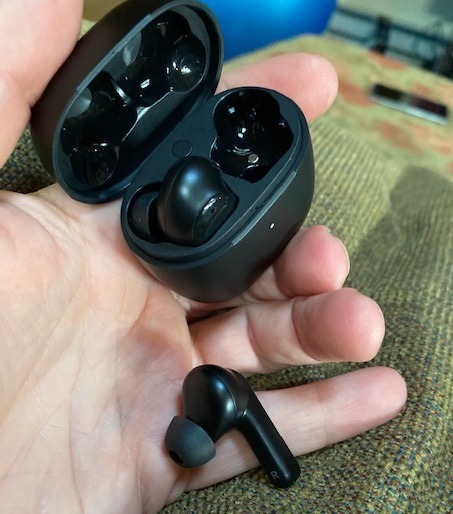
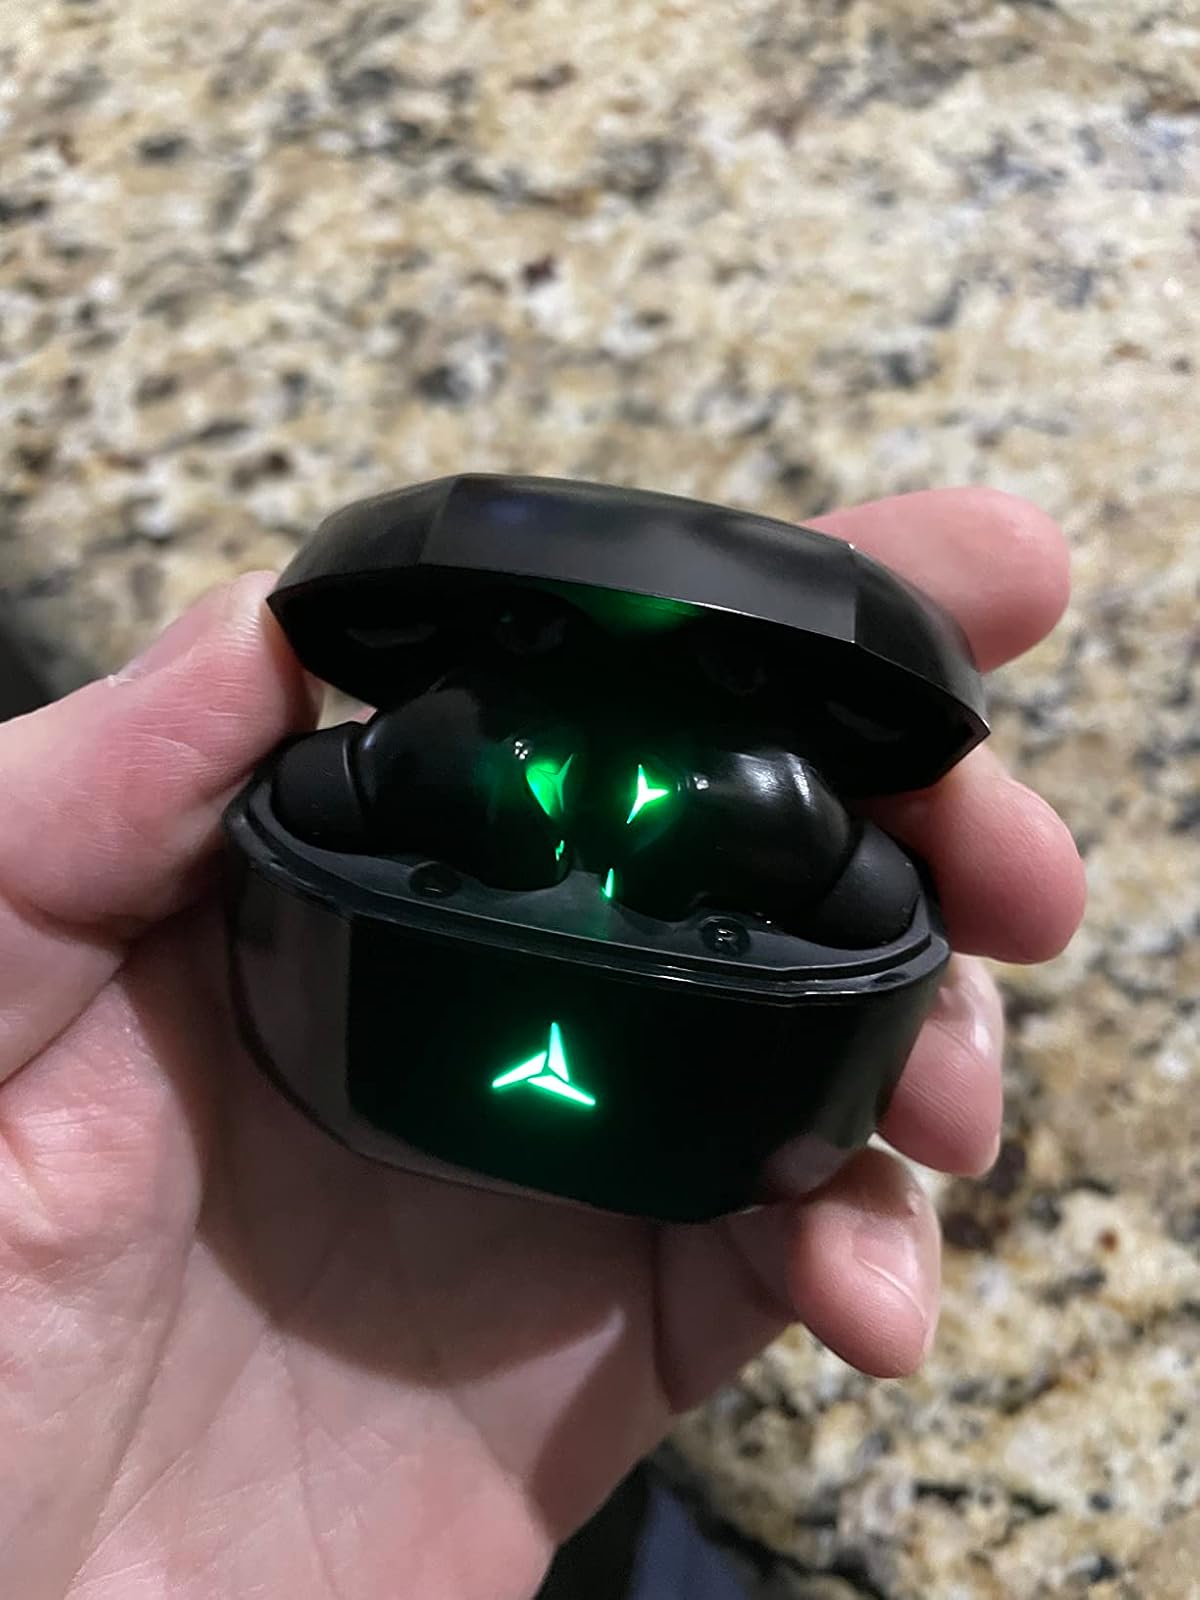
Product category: earbuds
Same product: no